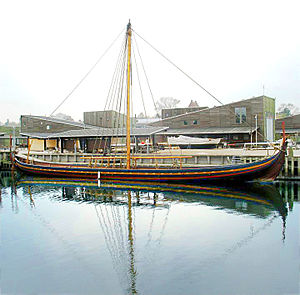
Havhingsten fra Glendalough / Galleri
Vikingeskibet Havhingsten. Roskilde. 2005
Havhingsten fra Glendalough eller Havhingsten er en rekonstruktion af det længste af de vikingeskibe, der blev fundet i Roskilde Fjord i 1956 kaldet skuldelevskibene. Skuldelevskibene viste sig at være fem skibsvrag fra vikingetiden, da Roskilde Undersøiske Forskningsgruppe med Åge Skjelborg i spidsen, begyndte undersøgelsen af havbunden ud for Skuldelev. De fem vikingeskibe blev udgravet i 1962, konserveret og siden udstillet i Vikingeskibshallen i Roskilde. Havhingsten er rekonstrueret på baggrund af vraget Skuldelev 2.